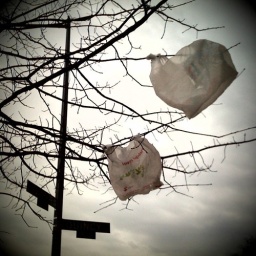
bags in tree